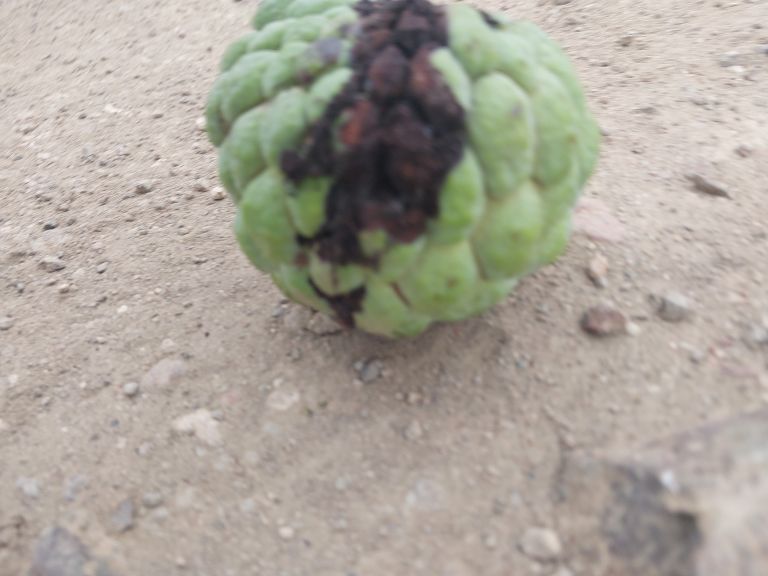
Disease label: Diplodia Rot